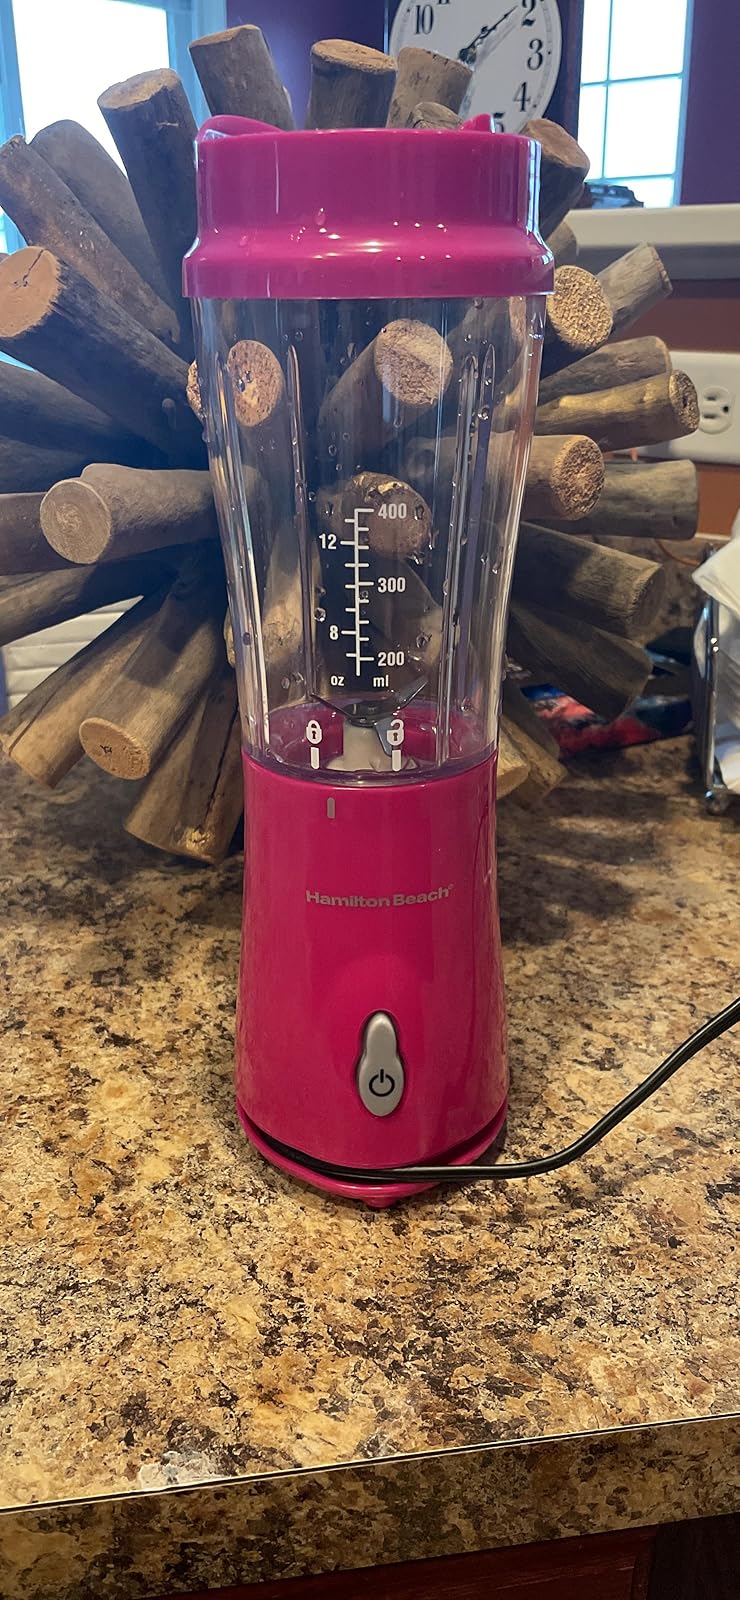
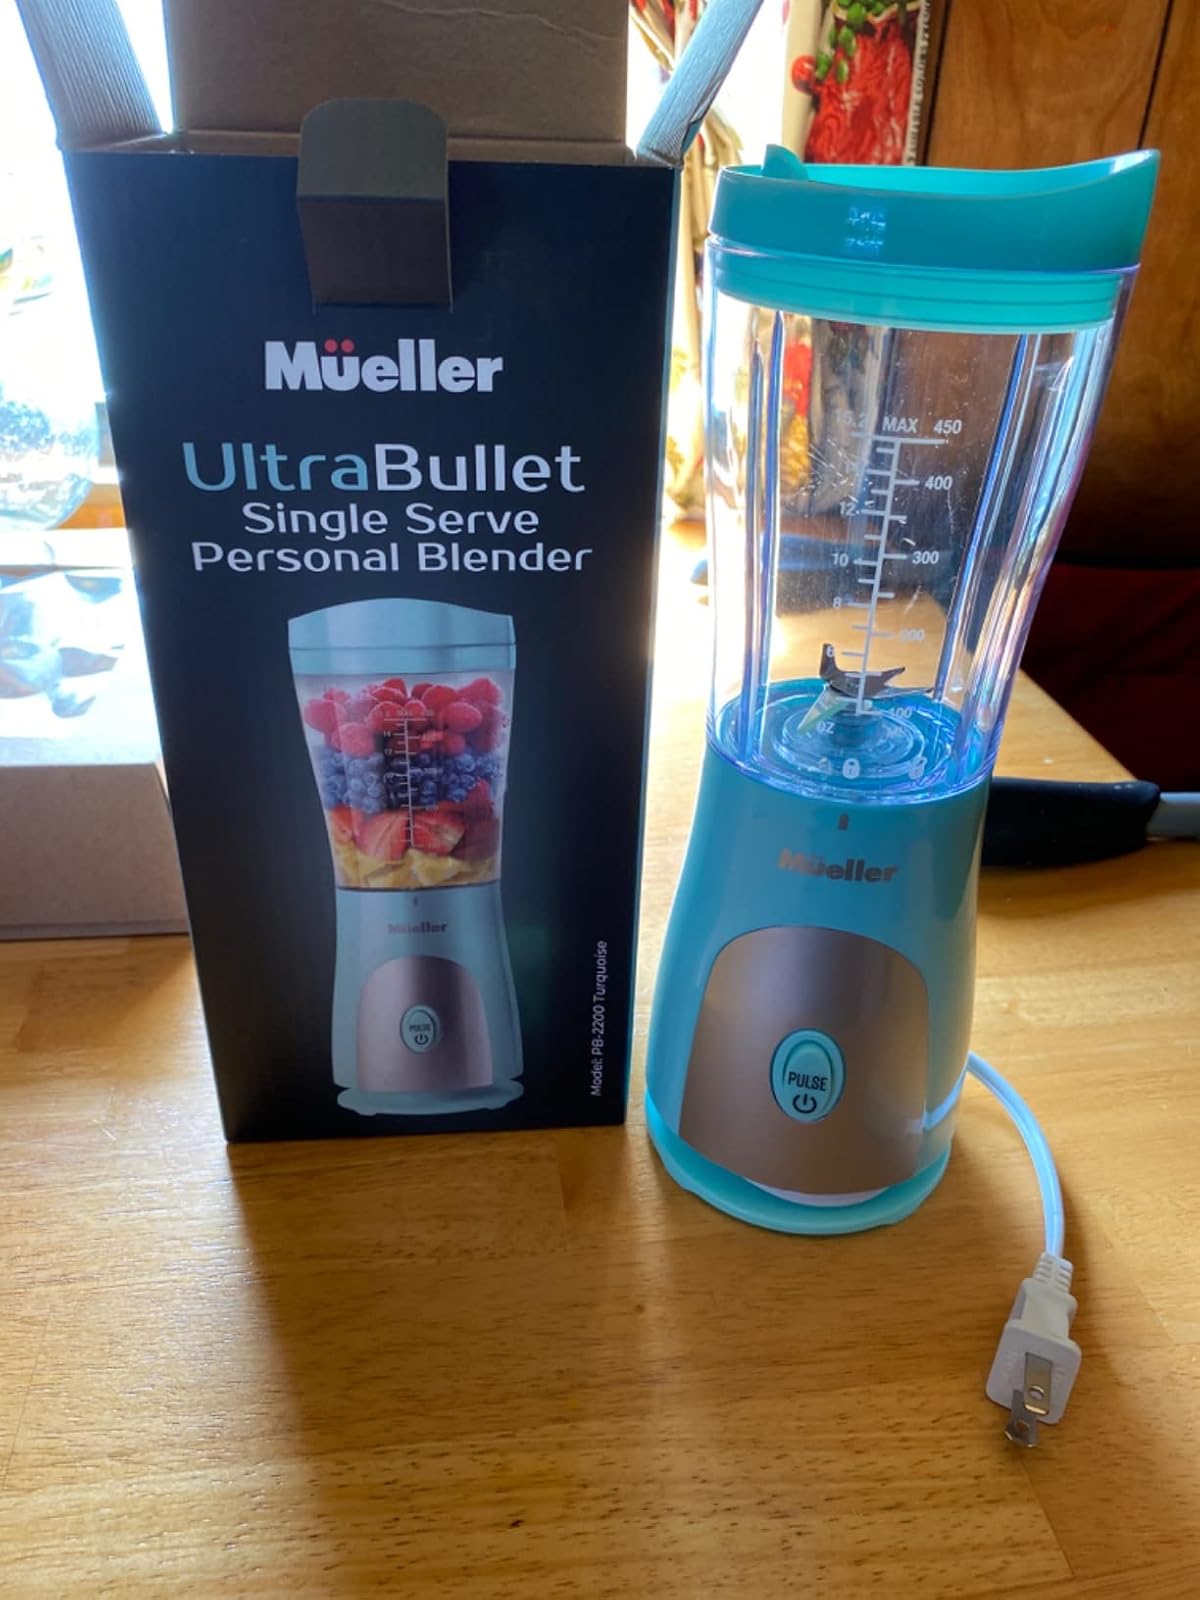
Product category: items_blender
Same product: no